String Quartet (Verdi)

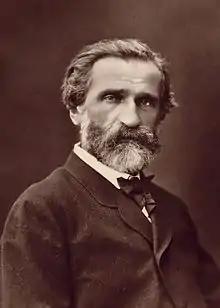
Portrait of Verdi by Ferdinand Mulnier

Giuseppe Verdi's String Quartet in E minor was written in the spring of 1873 during a production of "Aida" in Naples. It is the only surviving chamber music work in Verdi's catalogue.